Berwick-upon-Tweed

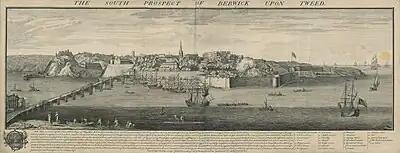
Berwick in 1745

In the post-Roman period, the area was inhabited by the Brythons of Bryneich. Later, the region became part of the Anglian kingdom of Bernicia. Bernicia later united with the kingdom of Deira to form Northumbria, which in the mid-10th century entered the Kingdom of England under Eadred.